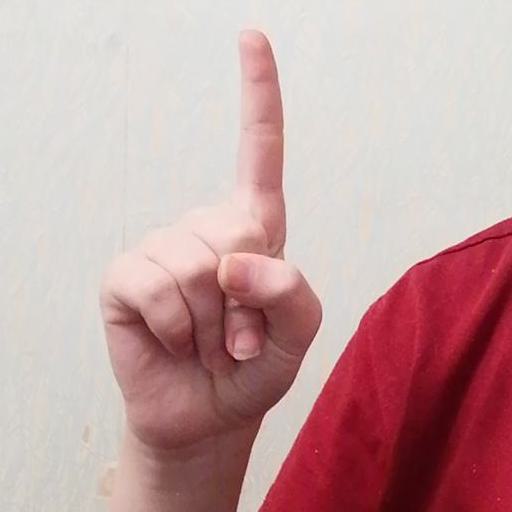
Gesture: one